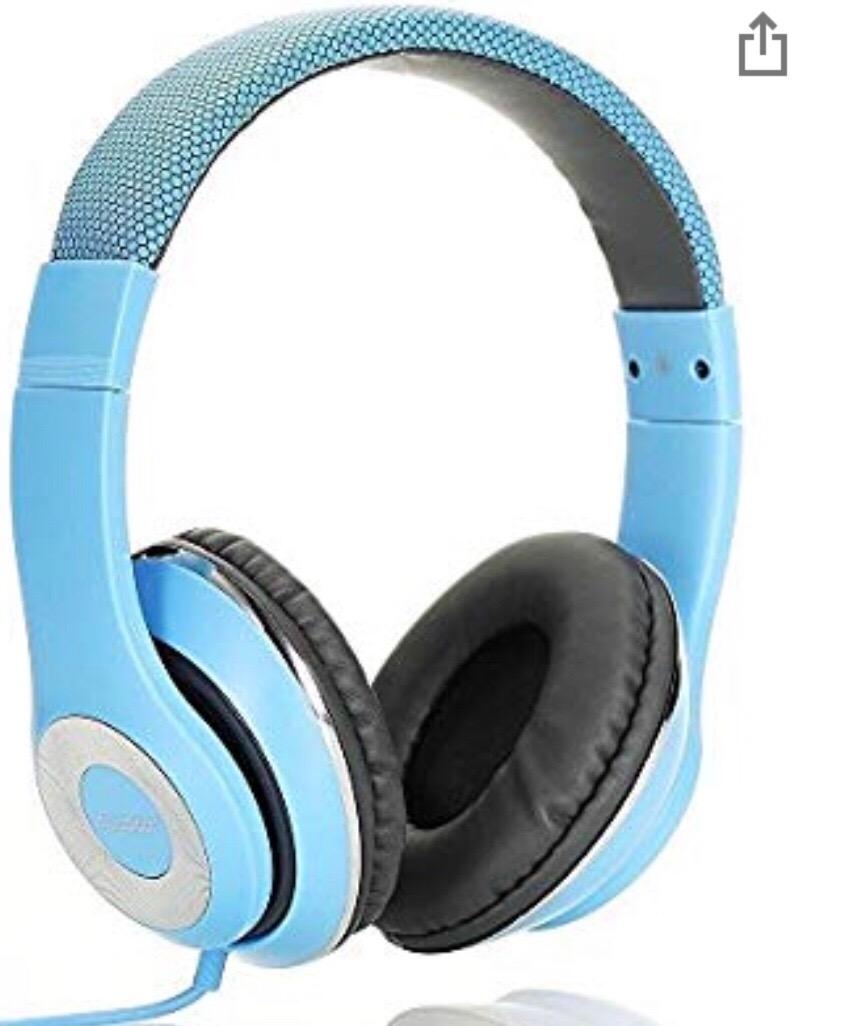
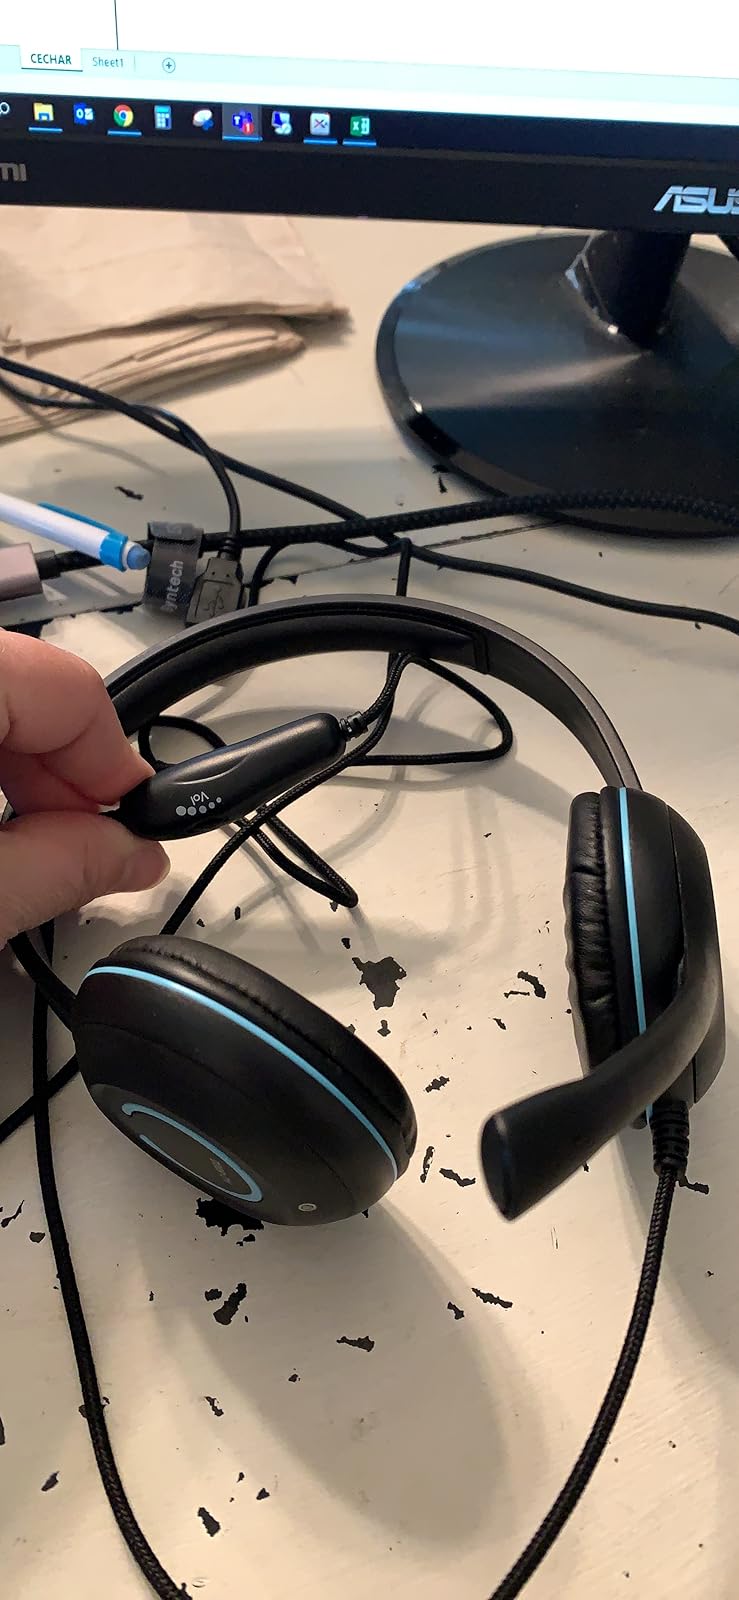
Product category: headphones
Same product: no